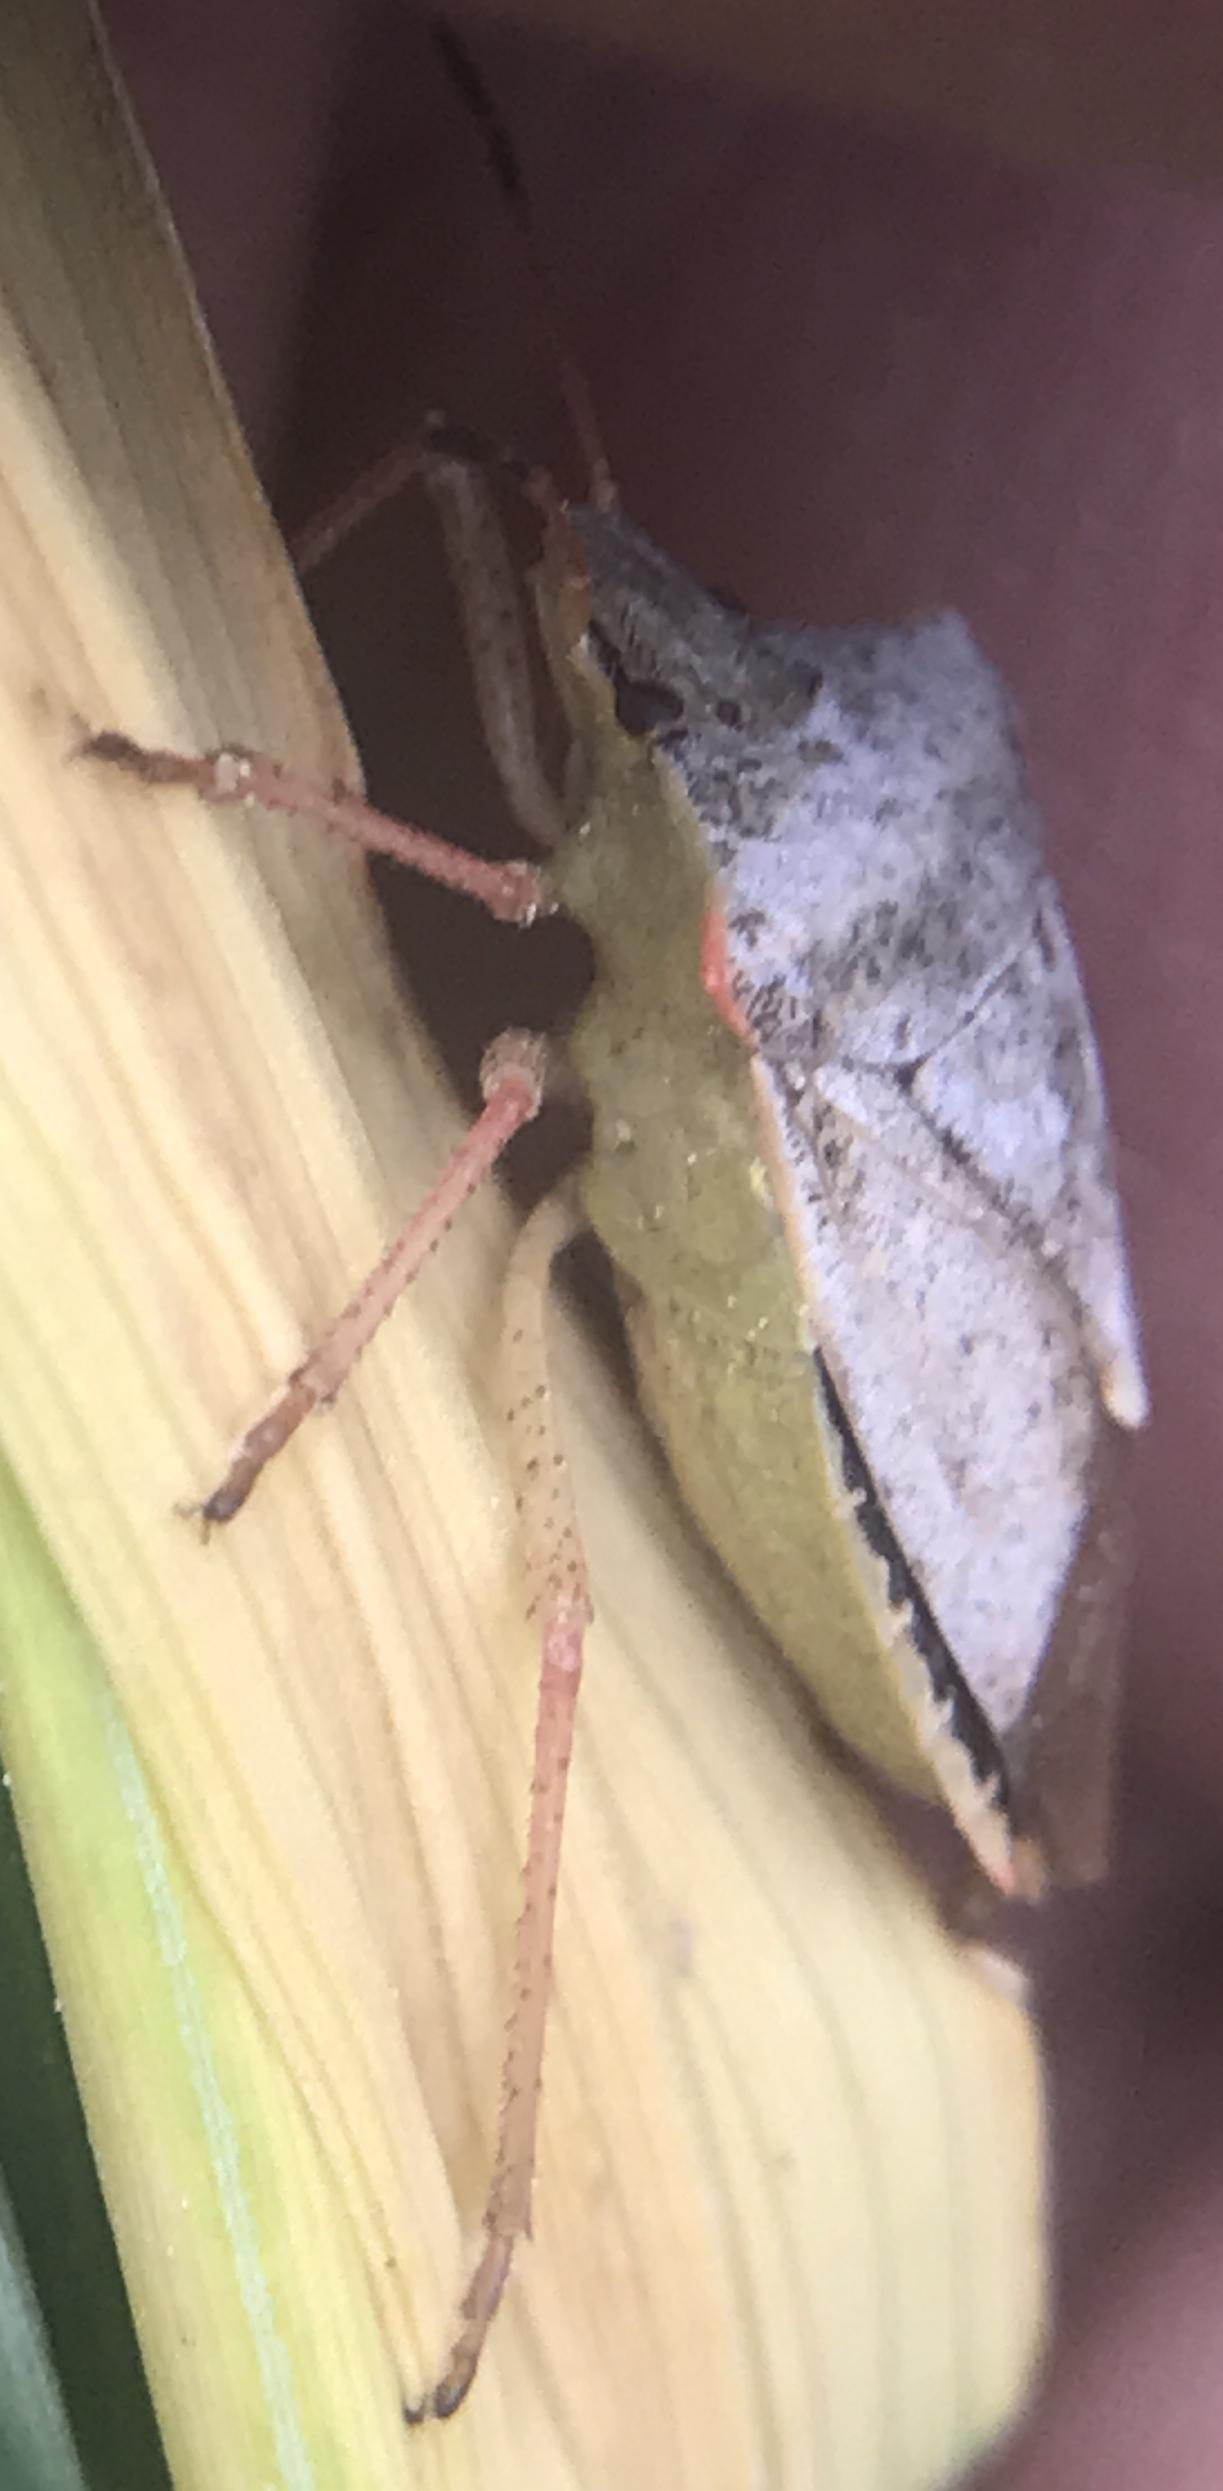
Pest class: stink_bug